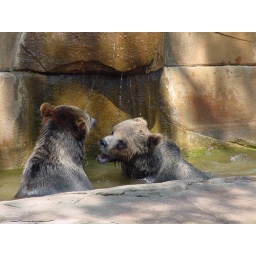
two grizzly bears in the water